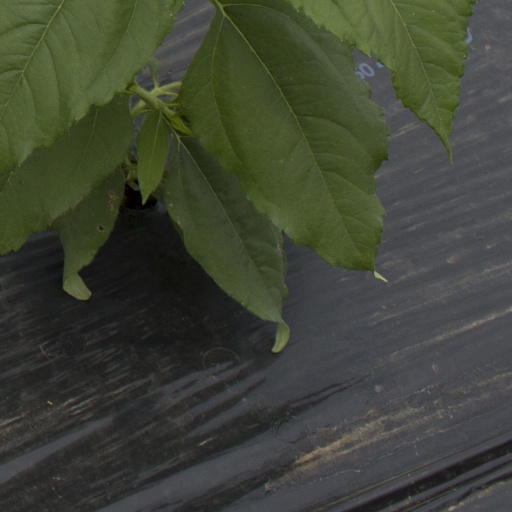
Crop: Jerusalem artichoke